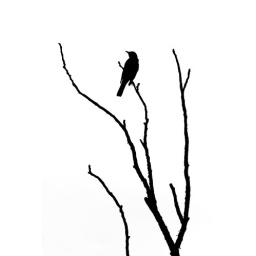
A little bird in the tree branch work alone.